St Anne's Anglican Church, Jondaryan

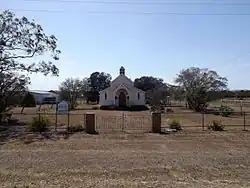
Church building and grounds, 2014

St Anne's Anglican Church is a heritage-listed church at Evanslea Road, Jondaryan, Toowoomba Region, Queensland, Australia. It is also known as the Jondaryan Homestead Church and St Anne's Church of England. It was built in 1859 by Hugh Bradford as a private chapel for the former Jondaryan pastoral station, and the first service was held by preacher Benjamin Glennie late that year. The church also served the new township of Jondaryan, and was moved to its present site, with alterations, in 1893.